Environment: real
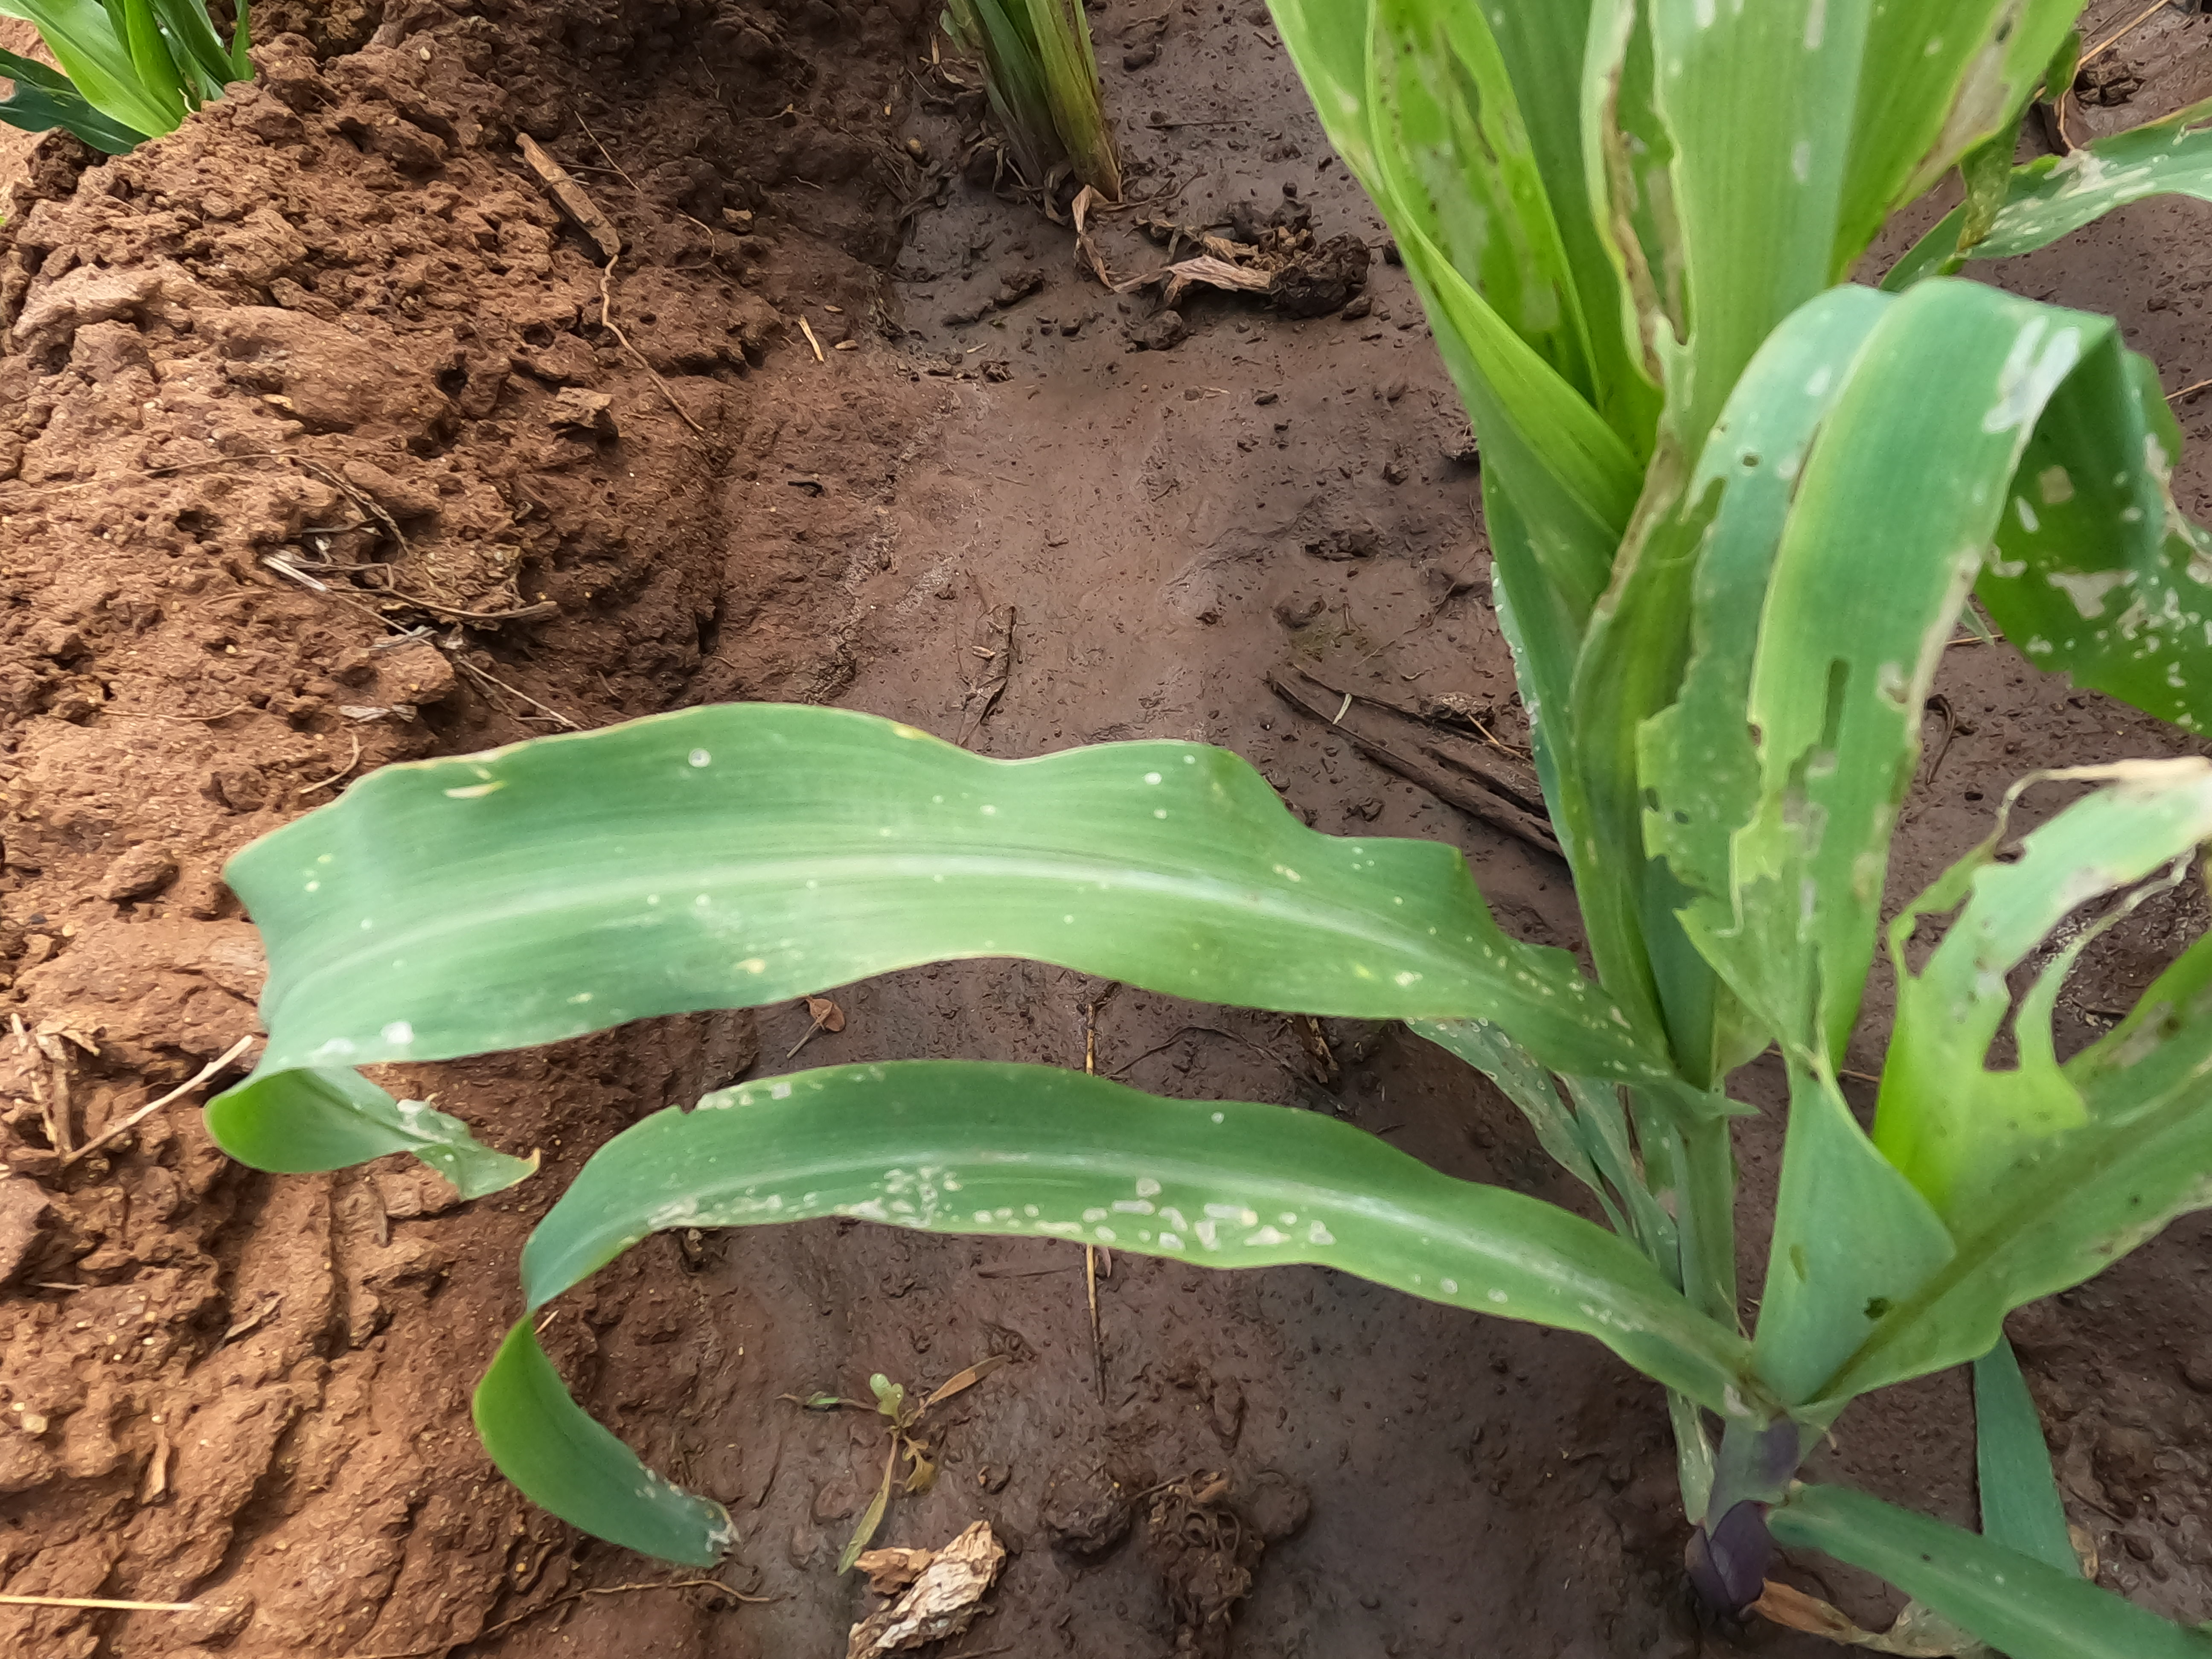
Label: fall_armyworm